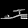
Label: Sandal